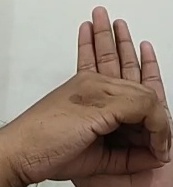
ASL sign: 0